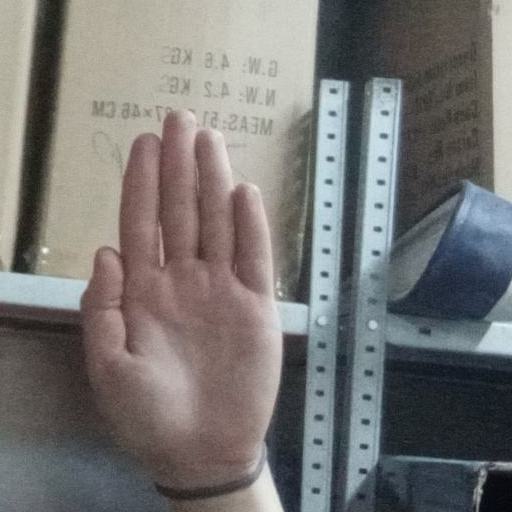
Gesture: stop